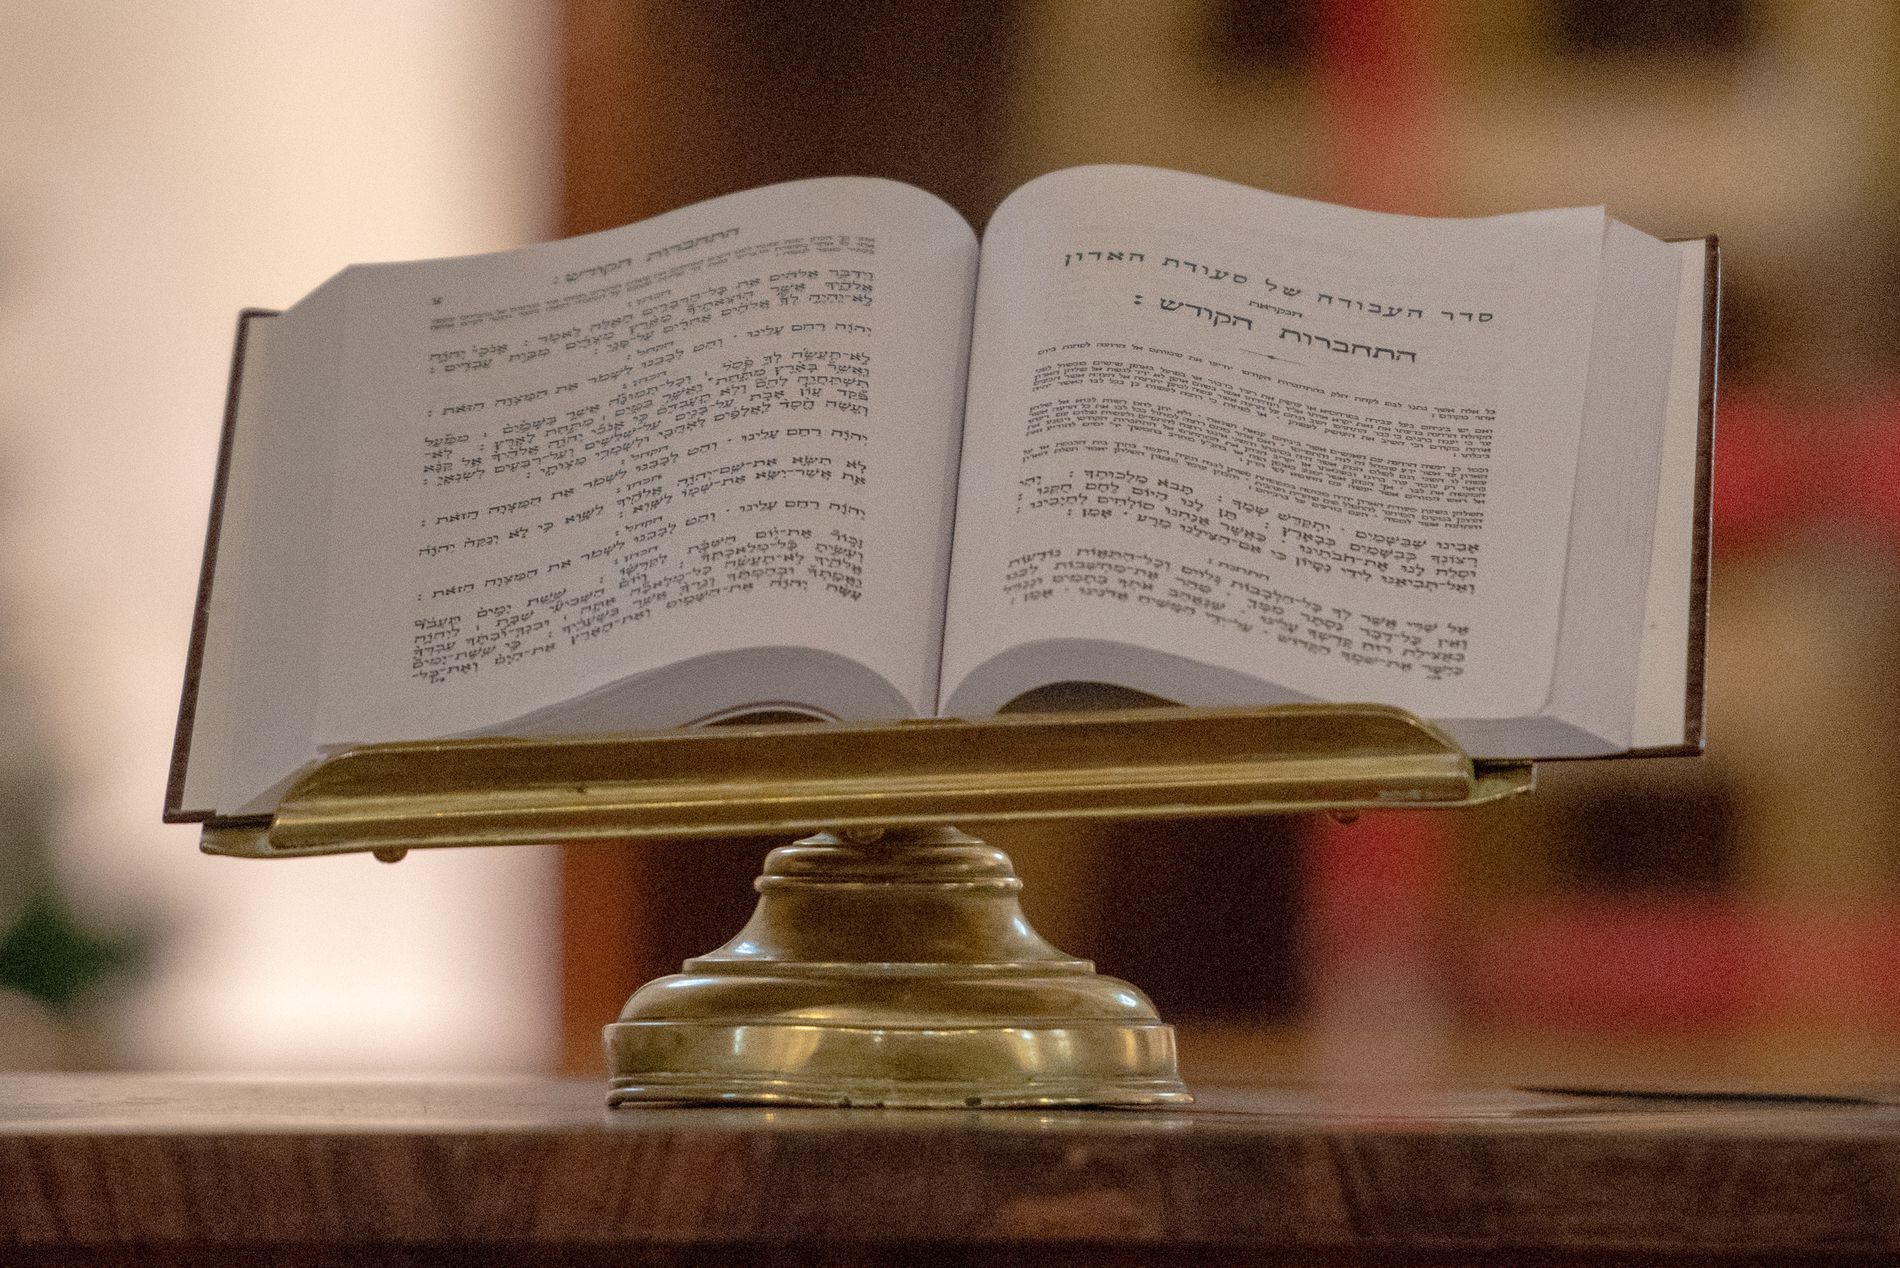
Timeless Hebrew Wisdom.
A picture of an open book written in Hebrew, placed on a golden bookstand on a wooden surface, against a blurred background that highlights the writing.
A close up straight on shot featuring an open book in soft lighting with a neutral color palette of beige, white, and gold. Muted background tones create a wise and thoughtful atmosphere.
Labels: Book, Publication, Bell, Text, Bookstand, Wooden surface, Blur
Camera: NIKON CORPORATION NIKON D7500
Lens: 70.0-200.0 mm f/2.8, AF-S Nikkor 70-200mm f/2.8G ED VR II
Aperture: F2.8
Exposure: 1/1000 sec
ISO: 5000
Focal length: 190.0 mm